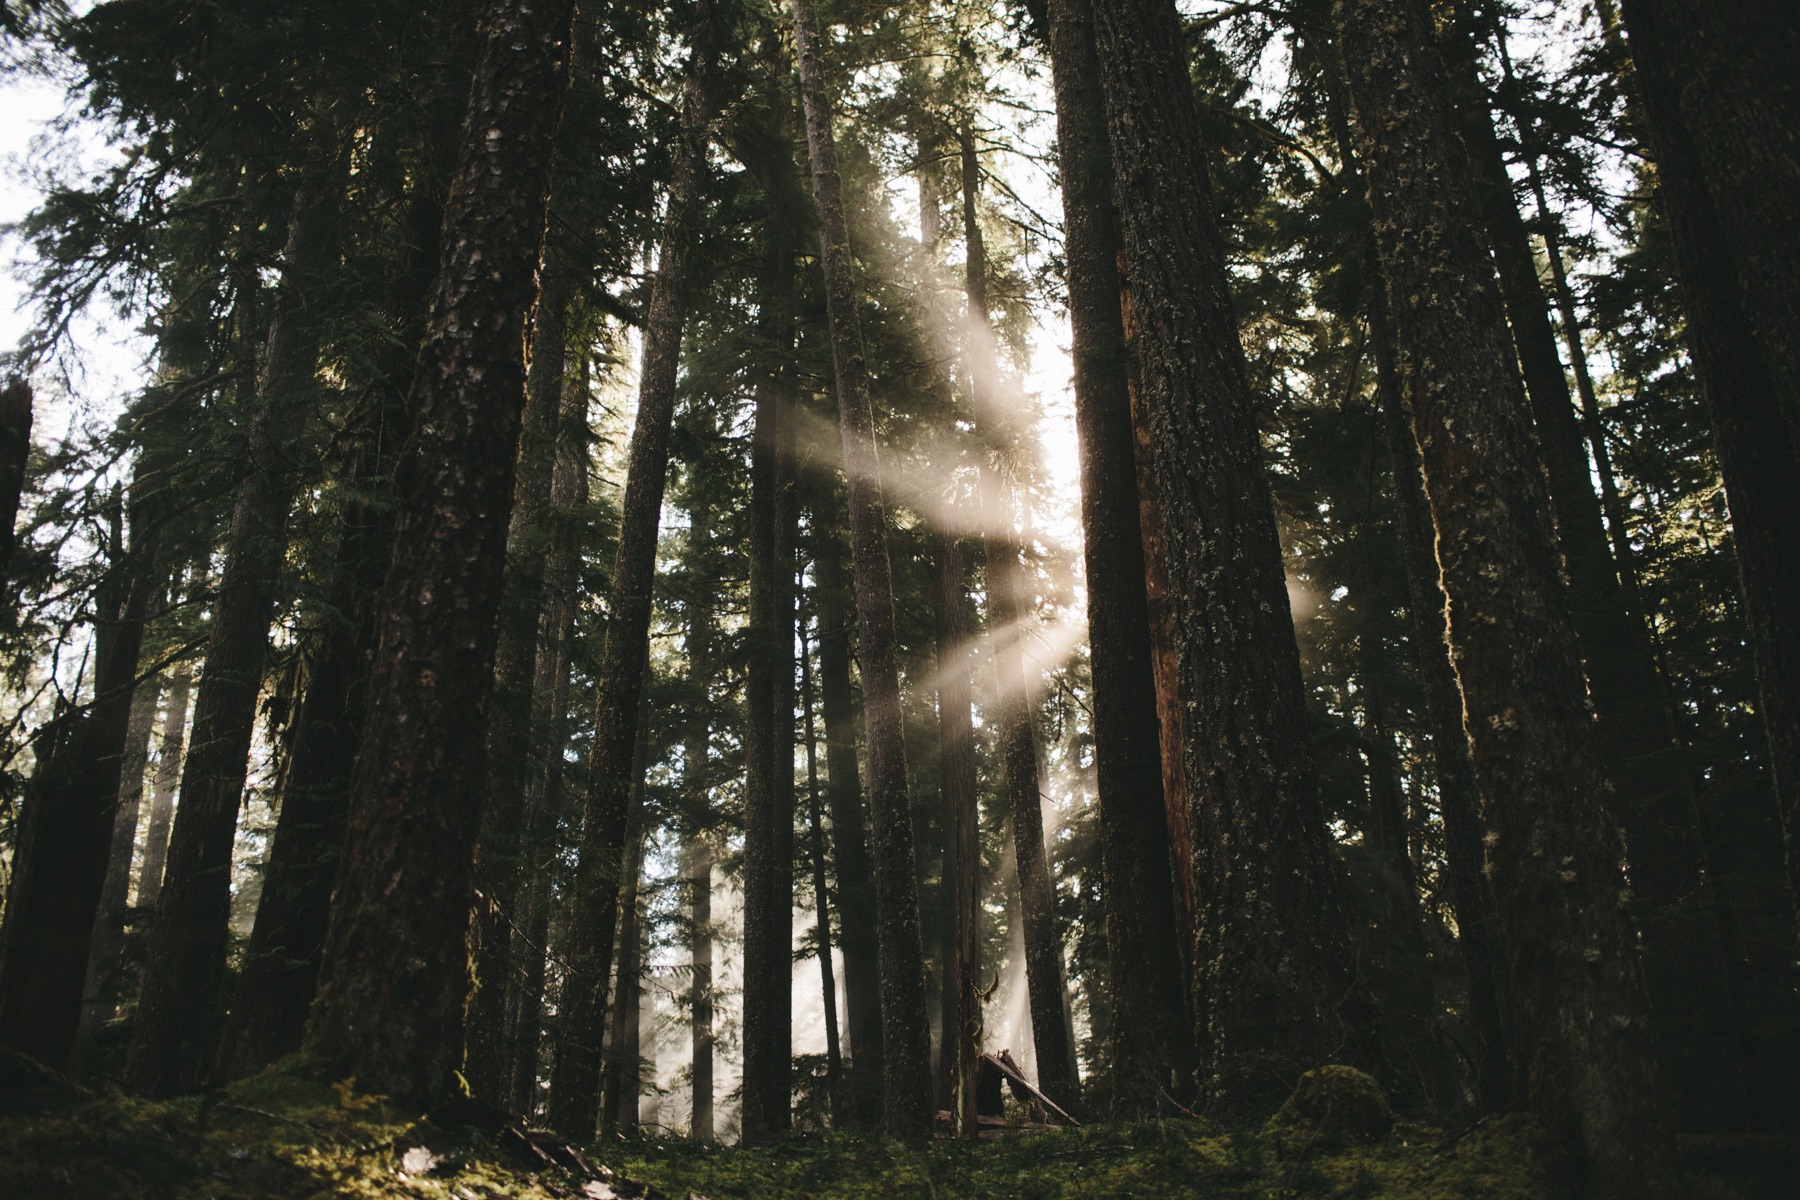
tree, nature, forest, wilderness, branch, light, plant, sunlight, ray, morning, leaf, shine, autumn, darkness, season, ray of light, spruce, woodland, habitat, ecosystem, old growth forest, natural environment, geographical feature, atmospheric phenomenon, woody plant, temperate coniferous forest